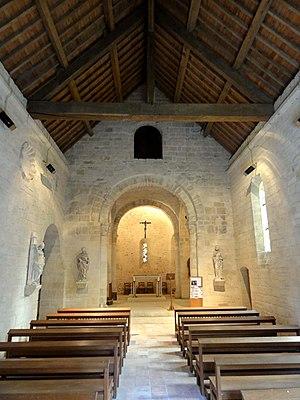
Intérieur de l'église - voir titre.
L'église Saint-André est une église catholique paroissiale située à Moussy, en France. C'est l'une des églises romanes les plus archaïques du Vexin français, et l'une des rares qui ne furent pas construites à vaisseau unique, et dont le transept d'origine s'est conservé. Ses deux croisillons sont munis de petites absidioles. Le voûtement fait appel aux trois principales techniques qui ont cours à l'époque romane : la voûte d'arêtes pour la croisée du transept ; la voûte en berceau pour les croisillons et les absidioles ; et la voûte en cul-de-four pour l'abside. L'église est inscrite aux monuments historiques par arrêté du 16 juin 1926. La nef unique, simplement plafonnée, et le clocher-porche de la Renaissance du troisième quart du XVIᵉ siècle sont détruits par les bombardements alliés en 1944, qui visent les V1 allemands dissimulés dans les carrières souterraines de Nucourt. Ne restent que le portail Renaissance et le mur méridional de la base du clocher. L'église reste ensuite à l'abandon pendant une quinzaine d'années.